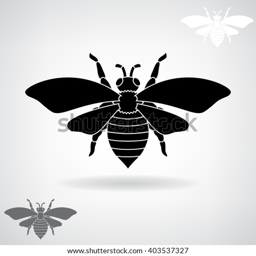
black silhouette of the bee .